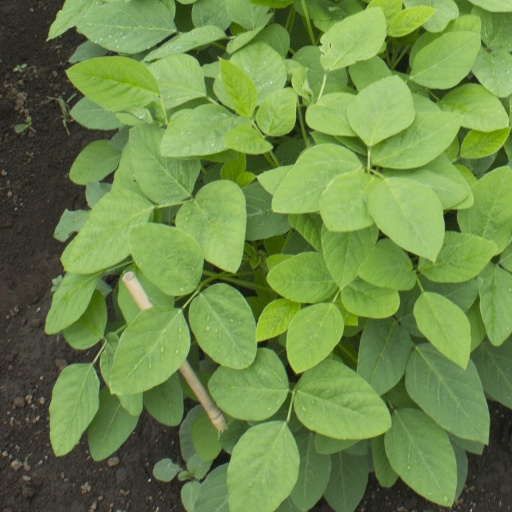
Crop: soybean